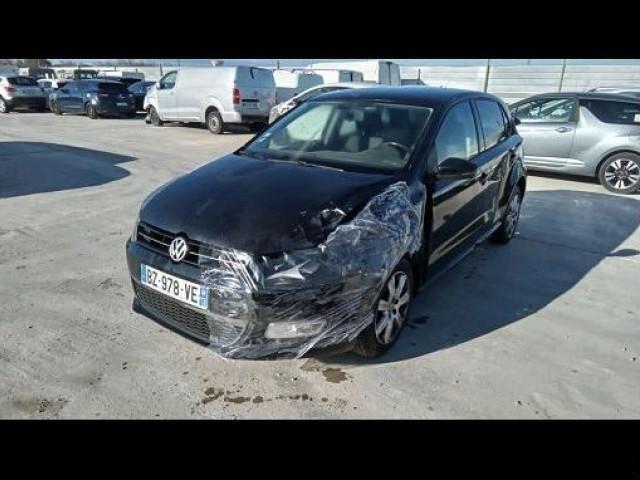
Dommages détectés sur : feu avant gauche, capot, aile avant gauche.
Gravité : majeur